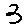
Label: 3